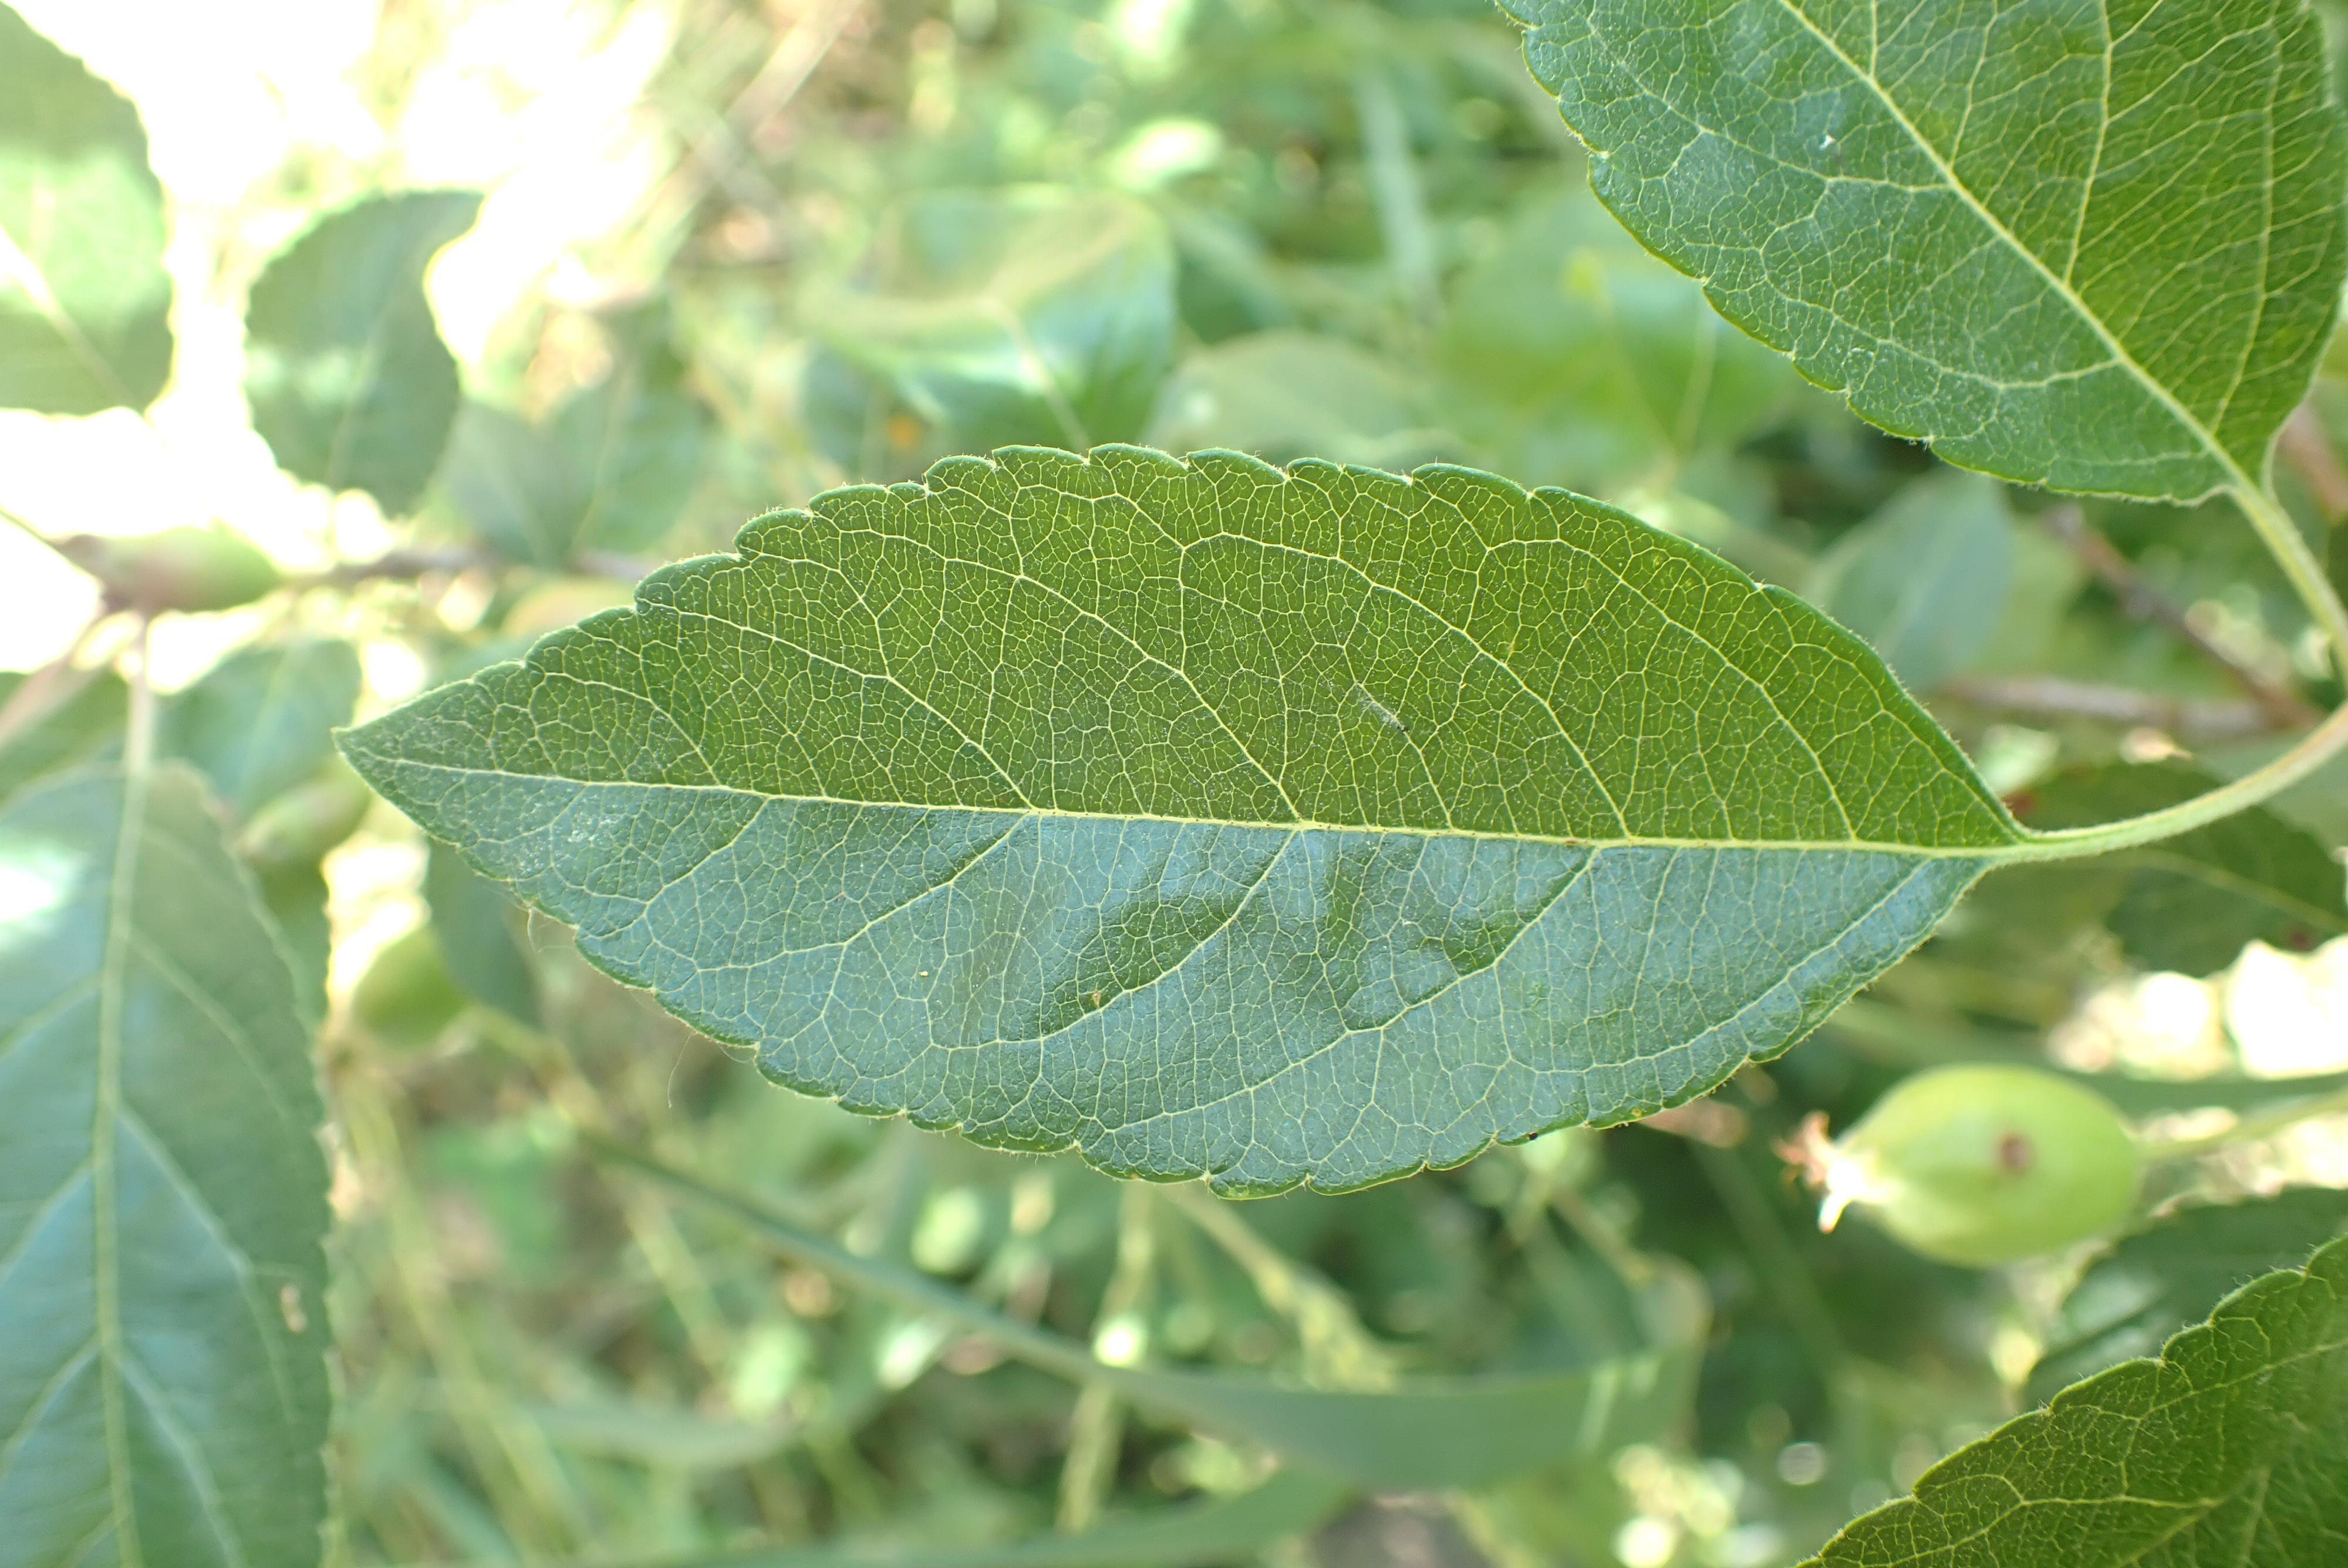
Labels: healthy